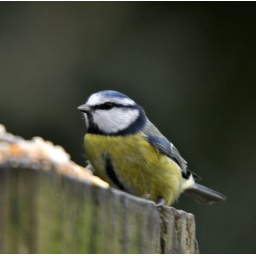
blue tit on a wet day in the new forest